Mariquita Jenny Moberly

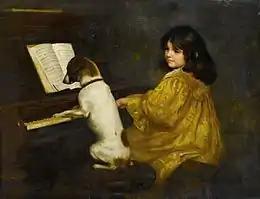
"The Duet"

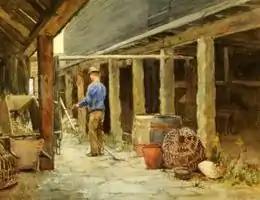
"Fisherman Repairing Nets"

Mariquita Jenny Moberly , "née" Phillips, (2 November 1855 – 1 November 1937) was an English artist, working in oil paints and watercolours.